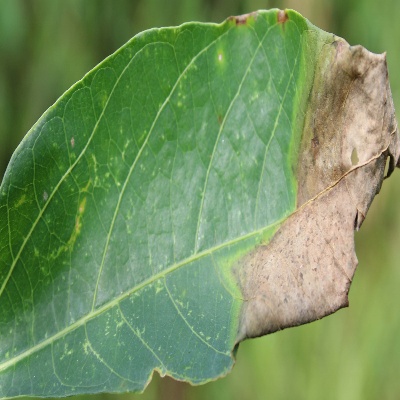
Crop: Cassava
Condition: bacterial blight